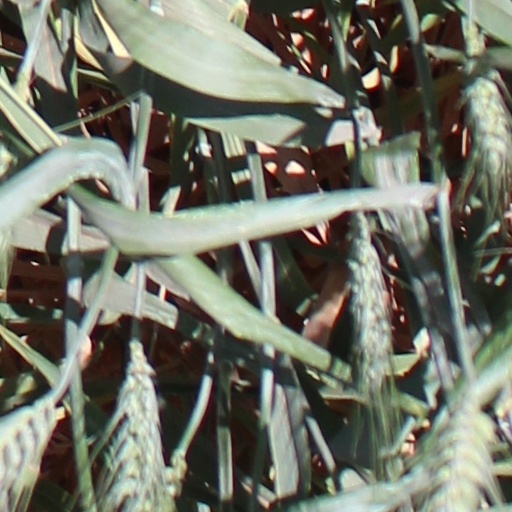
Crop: wheat